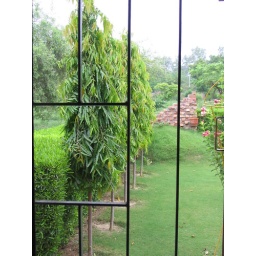
view i get in morning from my bed room window